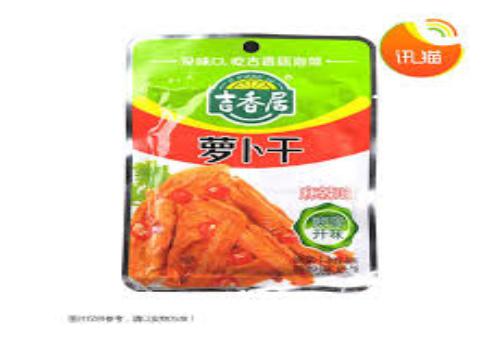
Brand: jixiangju
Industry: Food